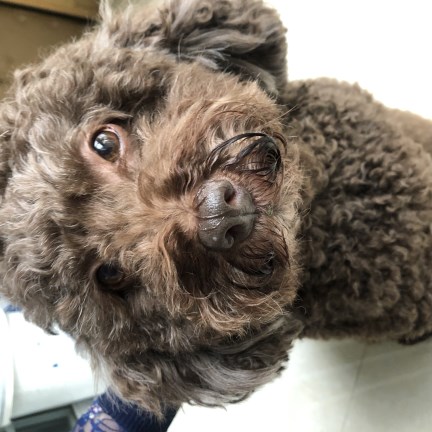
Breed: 2925-n000114-toy_poodle